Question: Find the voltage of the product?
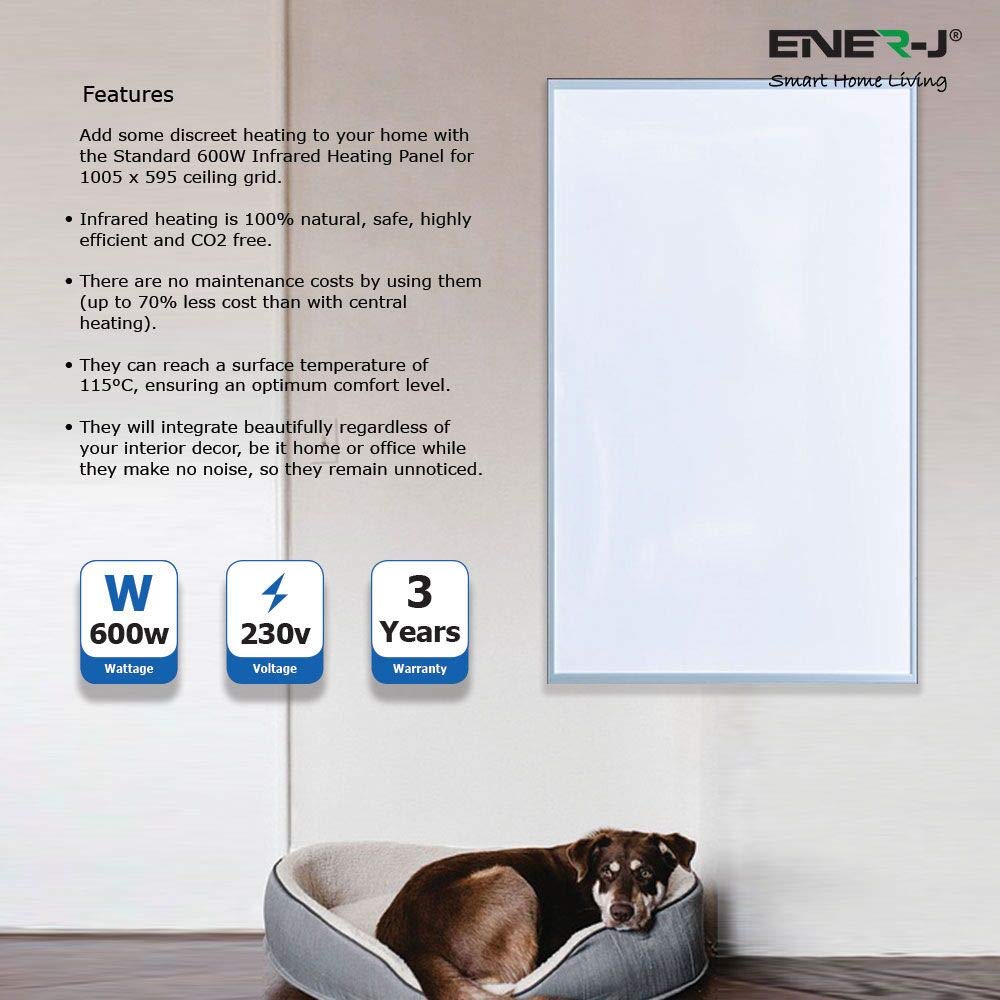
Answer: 230.0 volt